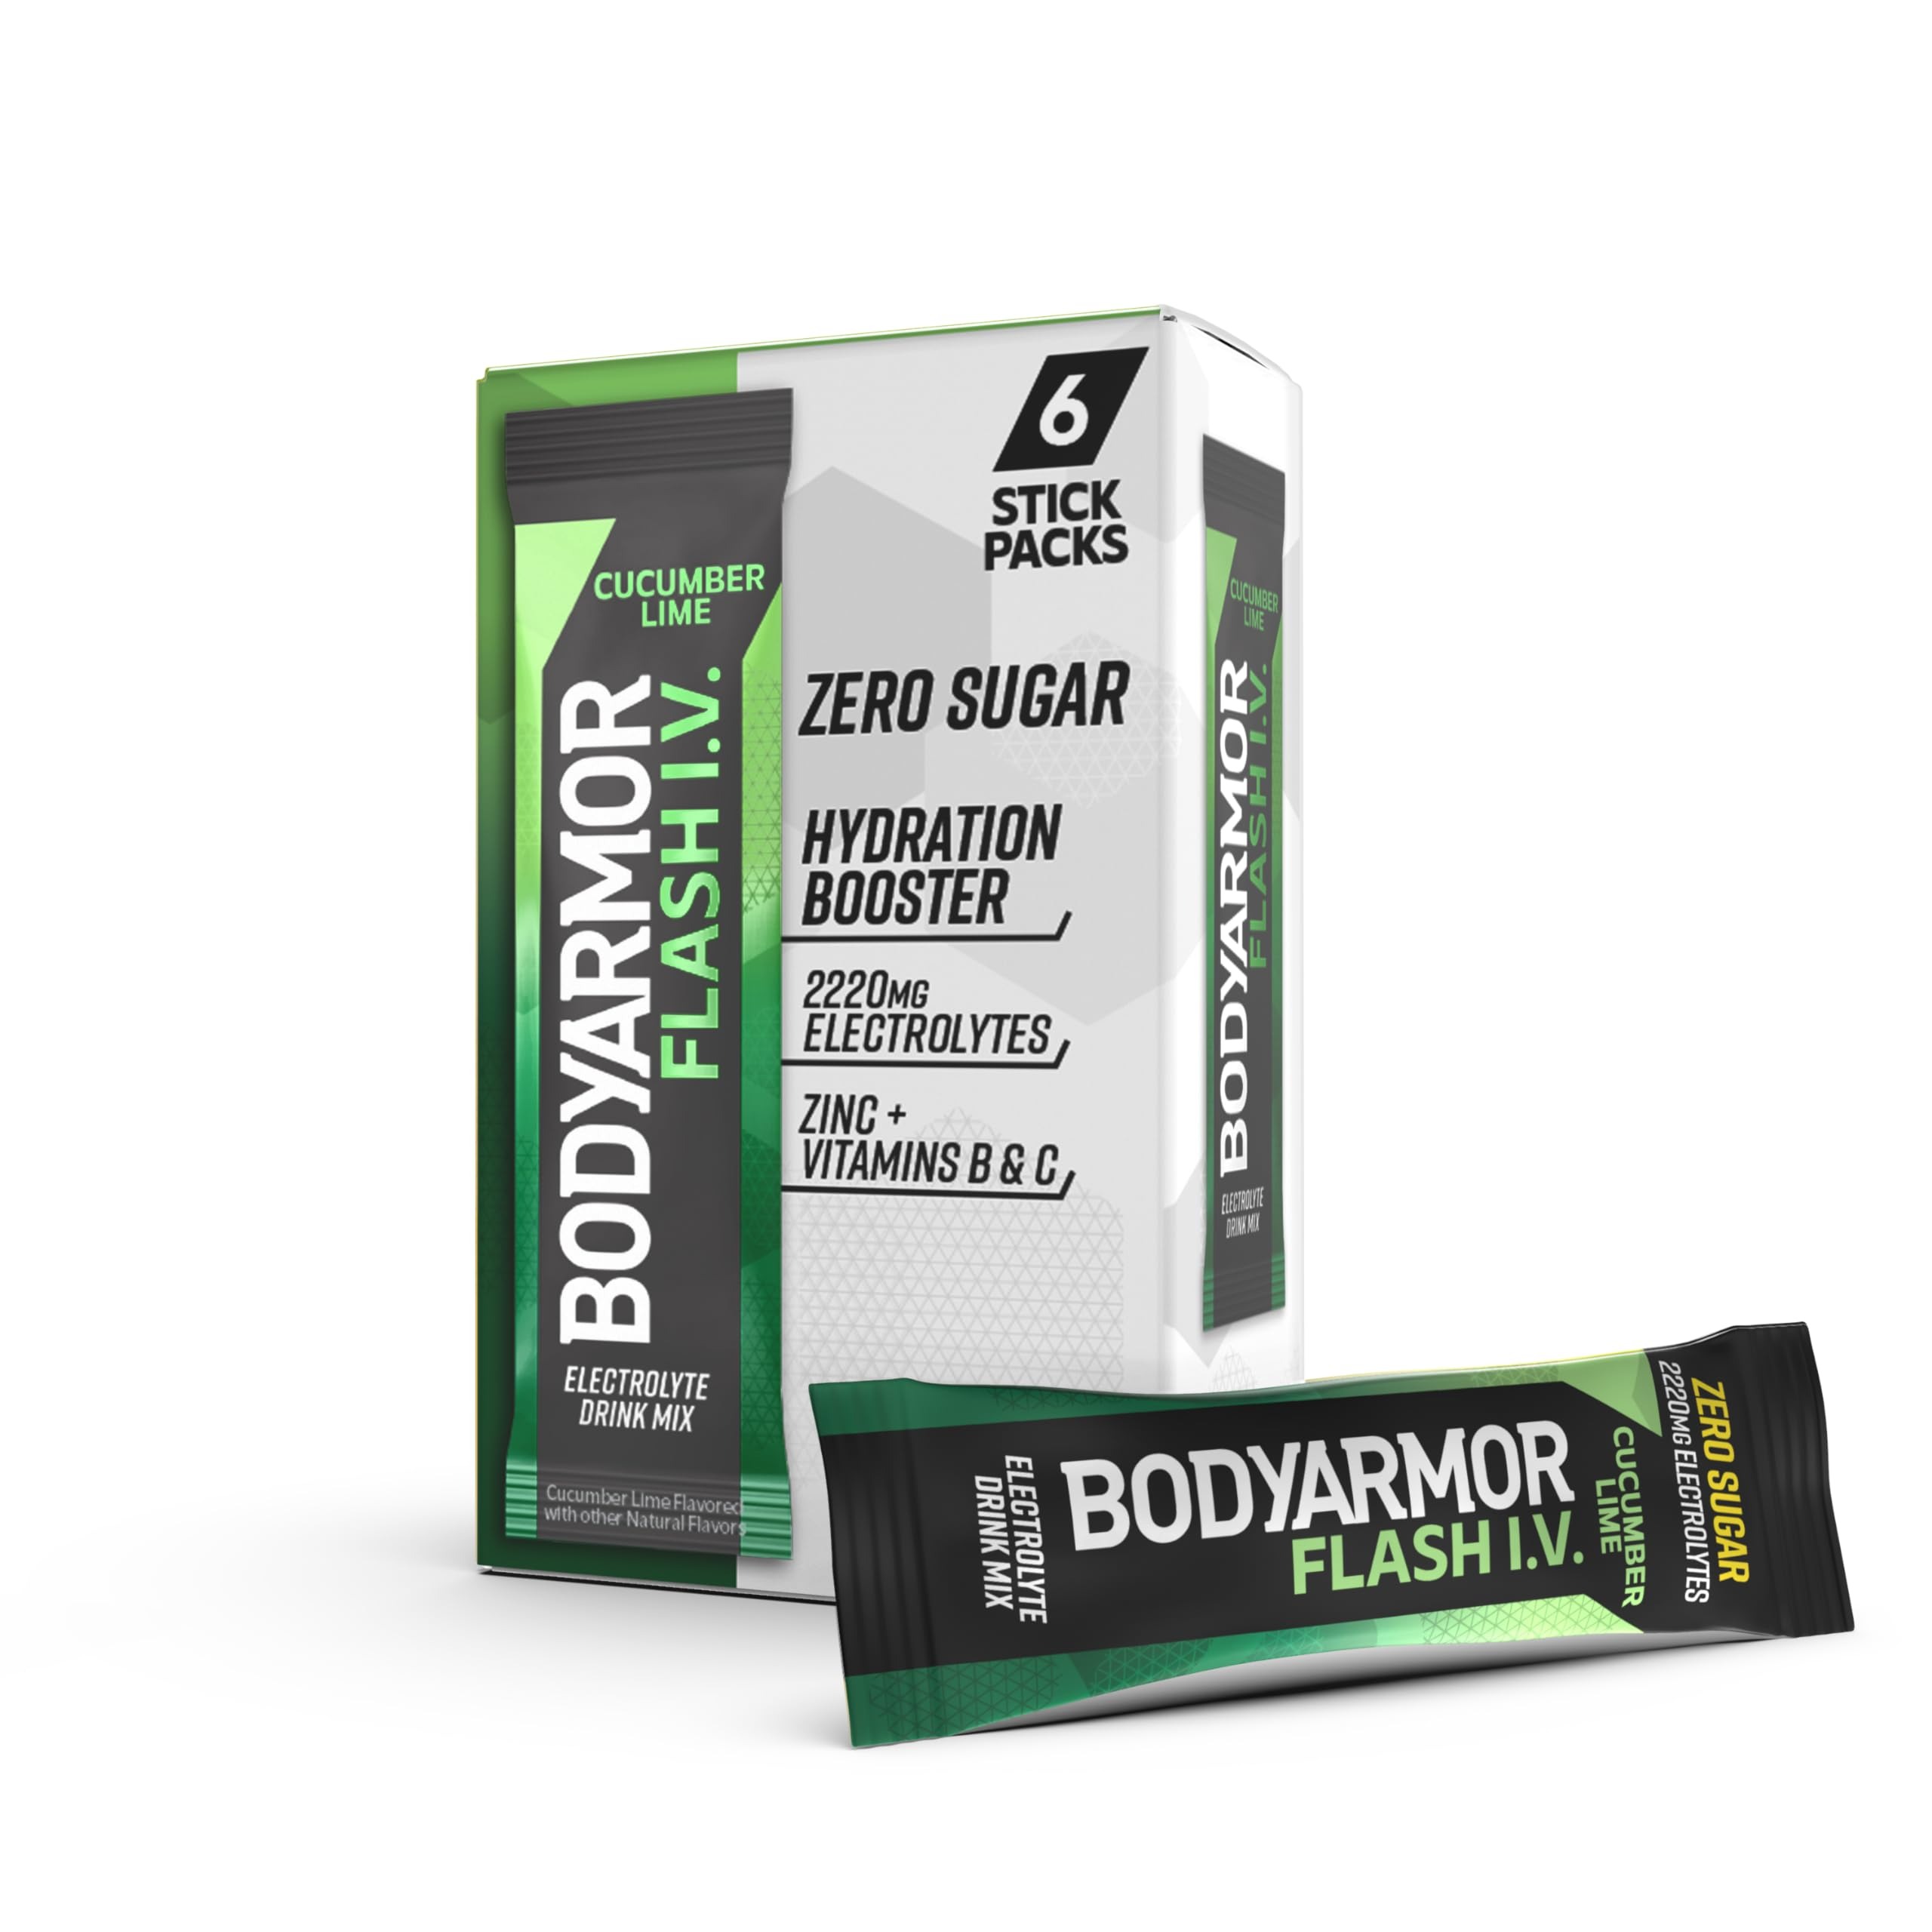
Item Name: BODYARMOR Flash IV Electrolyte Packets, Cucumber Lime - Zero Sugar Drink Mix, Single Serve Packs, Coconut Water Powder (6 Count)
Bullet Point 1: Introducing BODYARMOR FLASH I.V. Electrolyte Sticks, your portable, on-the-go hydration booster made with zero sugar, a total blend of 2,230 mg of electrolytes, plus added functionality with Zinc, Vitamin B and C
Bullet Point 2: Only 15 calories per stick, take it with you and hydrate often; We suggest mixing with BODYARMOR SportWater.
Bullet Point 3: 2,230 mg of Electrolytes
Bullet Point 4: Zero Sugar Hydration Booster with Zinc, Vitamins B & C, and Coconut Water Powder
Value: 1.5
Unit: Ounce

Price: 7.12